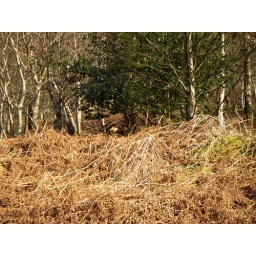
deer in blue hill wood